Battle of Cape Passaro

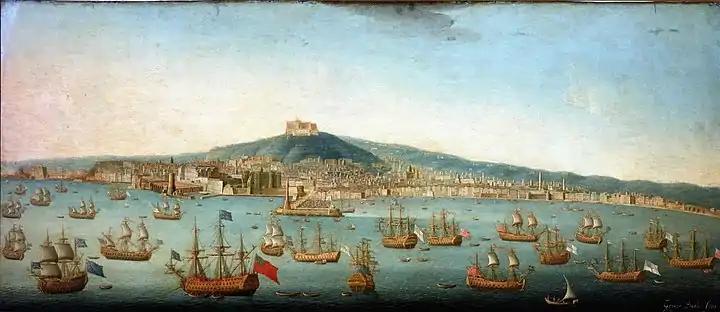
View of the Bay of Naples with Admiral Byng's Fleet at Anchor, 1 August 1718. Painting by Gaspar Butler.

Byng resumed his voyage and by 8 July the British fleet was rejoined off Cape Spartel by the two ships with news of the Spanish fleets departure from Barcelona on 18 June. Byng was joined by Vice-admiral Charles Cornwall with a small division of two ships from Gibraltar, "Argyll" and "Charles Galley". On 23 July Byng anchored off Port-Mahon and while reinforcing the garrison there was told that the Spanish fleet had been seen on 30 June off Naples. Two days later, the British fleet set sail, arriving at the Bay of Naples on 1 August.